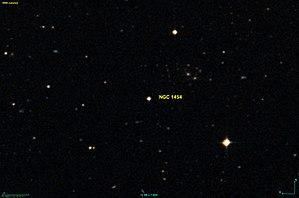
Image réalisée avec les données de DSS (Digitized Sky Survey) et le logiciel Aladin
NGC 1454 est une étoile située dans la constellation de l'Éridan.